Shi Jianqiao

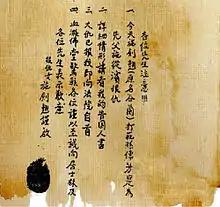
Pamphlet by Shi Jianqiao authenticated with her fingerprint

About 10 years after the death of her father, Shi Jianqiao tracked down Sun Chuanfang in Tianjin. Shortly after 3pm on 13 November 1935, she approached him from behind while he was leading a sutra-recitation session at his lay-Buddhist society on Nanma Road. She then killed the kneeling former warlord by shooting him three times with her Browning pistol. After the assassination, she stayed at the crime scene to explain her deed and distribute mimeographed pamphlets to bystanders. Her case drew a significant amount of public and media attention.